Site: brandenburg
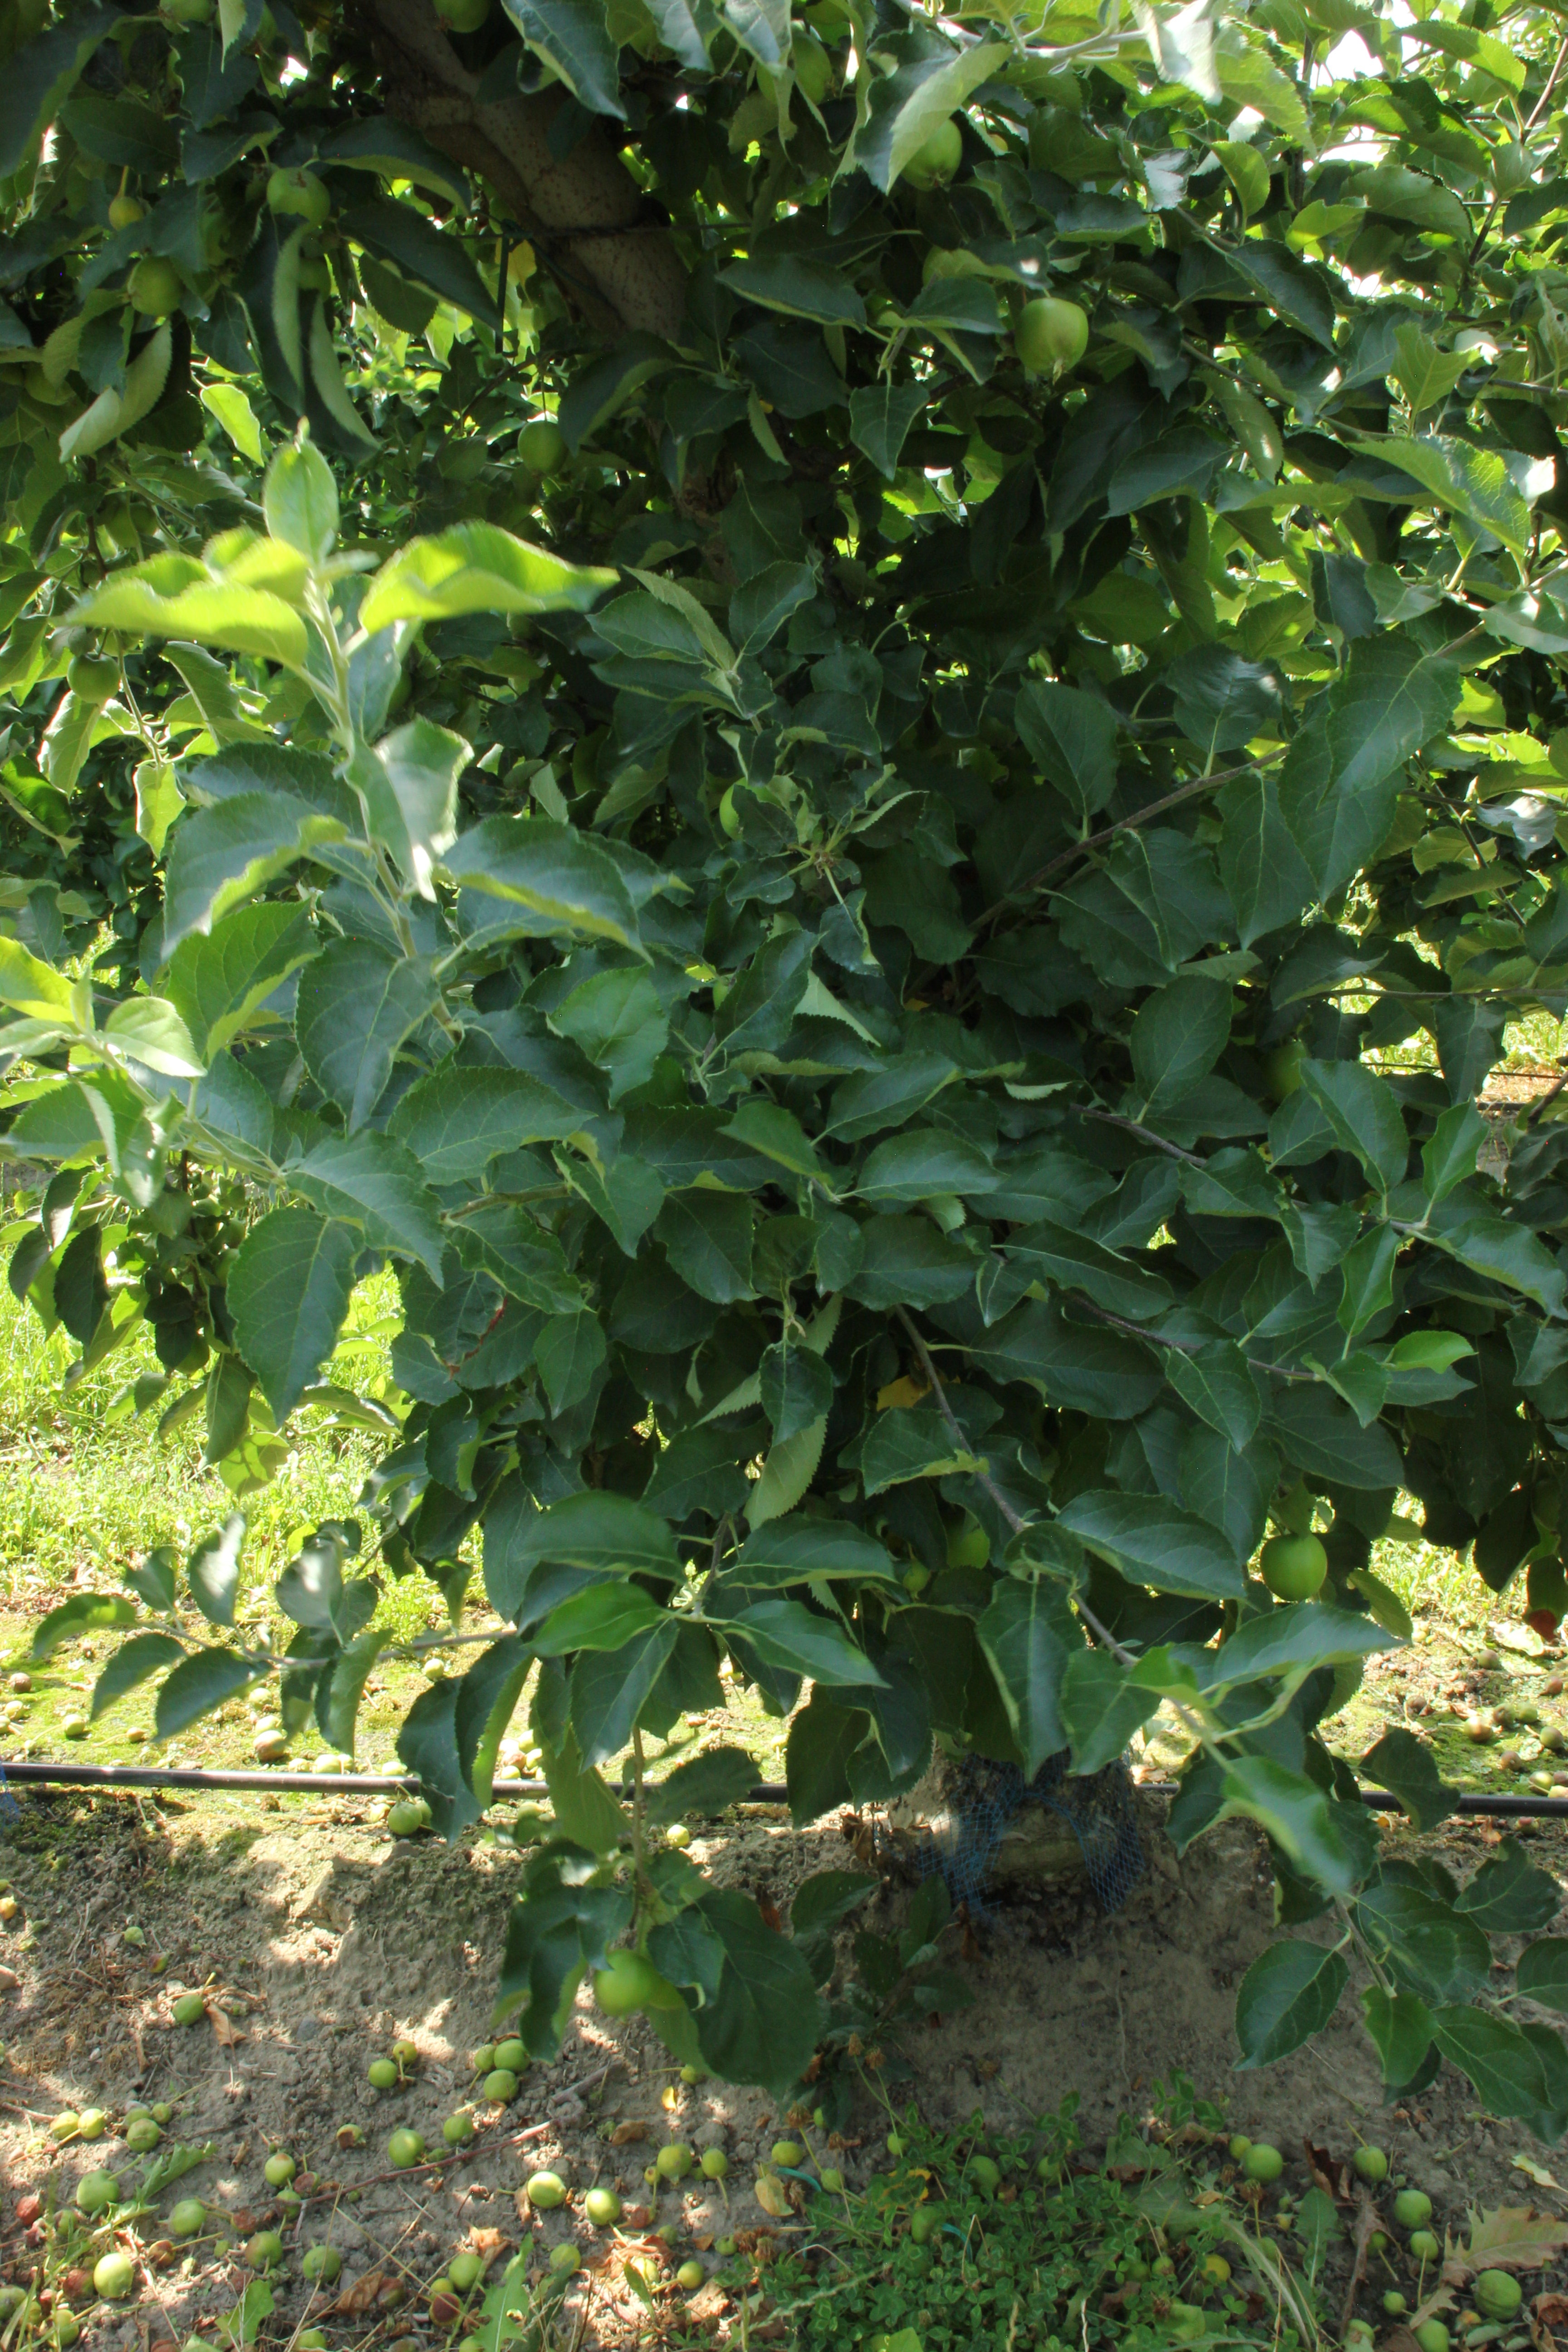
Growth stage (BBCH 74): Development of fruit